Moonlight Fire

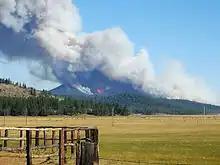
The Moonlight Fire on September 3, viewed from Highway 36.

The 2007 Moonlight Fire was a large wildfire that burned near Westwood in Lassen County, California. The fire, which started on September 3, scorched before being declared contained on September 19. Approximately 2,300 firefighters were involved in fighting the fire. Strong winds pushed smoke to the Sacramento Valley, Bay Area, Nevada and Idaho. In Plumas County, 500 homes were threatened by the Moonlight Fire; 100 residences were evacuated near Greenville in the North Arm area of Indian Valley, as the wild fire was still raging in the Plumas National Forest.